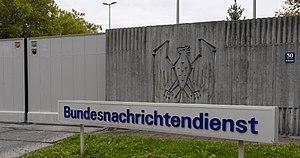
Le centre technique des lumières à Pullach du Service fédéral de renseignement.